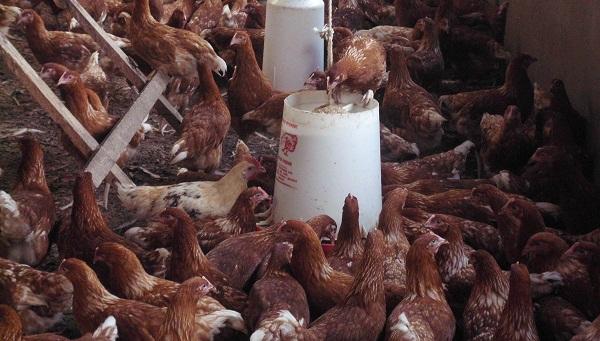
Kuku wamejaa katika banda, wengi wao wakiwa na rangi nyekundu. Vyombo vya chakula na vya maji vimening'inizwa kutoka juu mpaka kwenye ardhi, kuwasaidia kula, kushiba, na kuweza kupata ukubwa unaotakiwa wakati wa kuuzwa kwao.